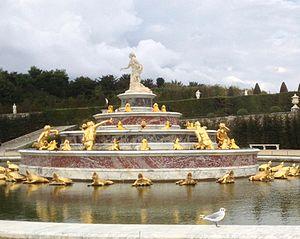
le Bassin de Latone au jardin du Château de Versailles après la restauration
La Petite Écurie est un monument qui se trouve à Versailles, sur la place d'Armes, en face du château, entre les avenues de Paris et de Sceaux. Constituant avec la Grande Écurie les Écuries royales, elle a été construite sous la direction de l'architecte Jules Hardouin-Mansart et achevée en 1681. Elle abrite aujourd'hui l'École nationale supérieure d’architecture de Versailles.